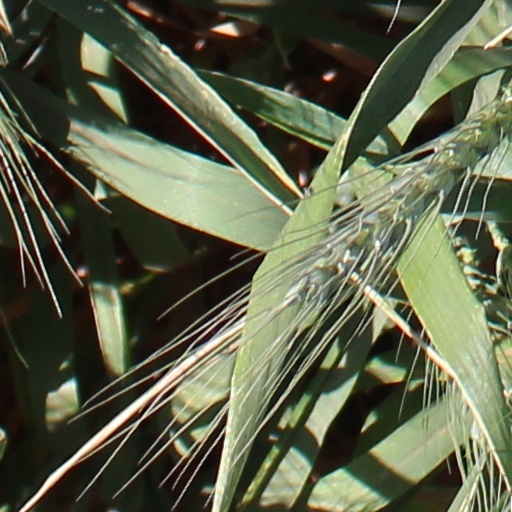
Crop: wheat